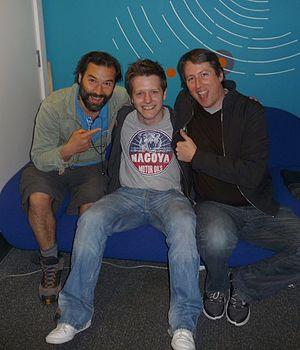
Joe Cornish est un réalisateur, scénariste, acteur et présentateur radio anglais né le 20 décembre 1968 à Londres.